KGSR

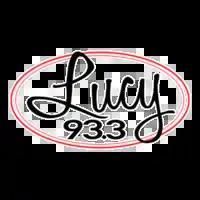
Logo as "Lucy", 2021-23

On January 4, 2021, KGSR rebranded once more to "Lucy 93.3", maintaining the hot AC format. The new brand was a nod to Luci Baines Johnson, daughter of former President Lyndon B. Johnson and Lady Bird Johnson, whose family owned the group of stations that would later include KGSR. "Lucy" was positioned as a female counterpart to sister adult hits station KBPA ("Bob FM"). The move marked KGSR's fourth change in branding or format in just shy of a year.